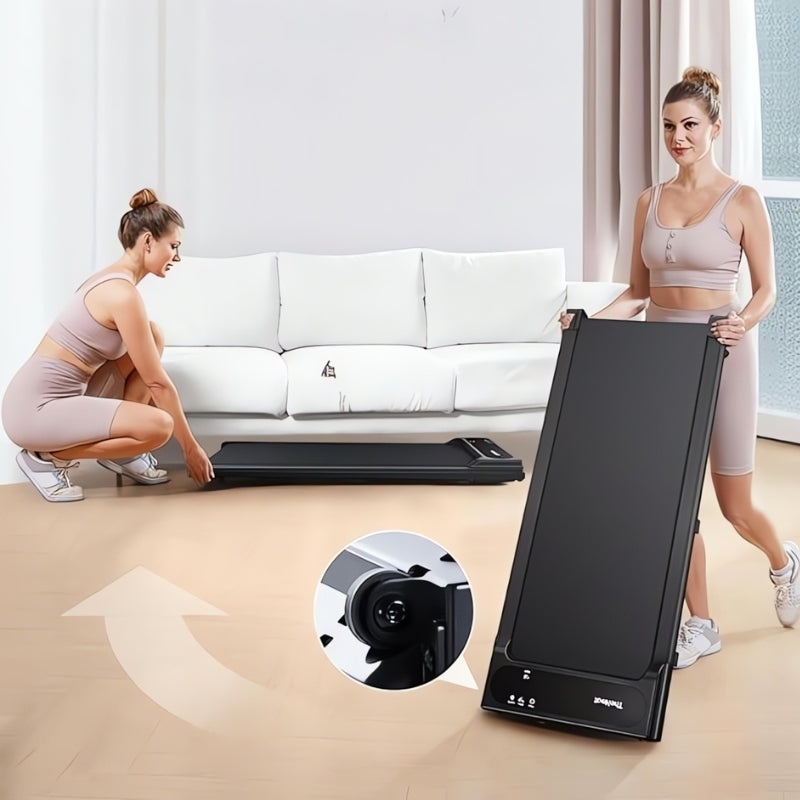
Incline Walking Pad Treadmill with Remote Control
Are you too busy to go to the gym and maintain your fitness? This incline walking pad is the perfect way to stay active, no matter your schedule. It’s compact, easy to use, and fits right into your home or office. You can adjust the incline, control your speed with a remote, and get your steps in while working or relaxing. Touchscreen Control: Take charge of your workout with just a touch. The sleek touchscreen lets you adjust speed, check progress, and set goals effortlessly. It’s easy, fast, and makes your fitness journey more exciting. Safety Lock System: Stay safe as you achieve your fitness goals. The built-in safety lock system gives you peace of mind to keep your workout secure and worry-free. No Handrail: Feel the freedom to move naturally. The non-handrail design keeps things simple and sleek to maintain your posture while saving space. A clean, modern look for an awesome workout. Safe & Consistent Workout: Enjoy a steady and safe workout every time. This incline walking pad gives you smooth, reliable performance, making it easier to stay on track with your fitness goals. LED Display: The clear LED screen shows your speed, time, distance, and calories burned to keep you motivated with every step—stay on top of your progress. Remote Control: Your workout, your way. The handy remote lets you adjust speed and settings easily—no stopping, no fuss. Total control is just a click away. Anti-Slip & Shock Absorption: The anti-slip surface and shock-absorbing design protect your joints and keep you comfortable. Say goodbye to sore knees and hello to longer workouts. Noiseless Operation: Get fit without the noise! This walking pad treadmill runs whisper-quiet, so you can work out anytime—early morning or late at night—without disturbing anyone.
Category: Sporting Goods > Fitness & General Exercise Equipment > Cardio > Cardio Machines > Treadmills